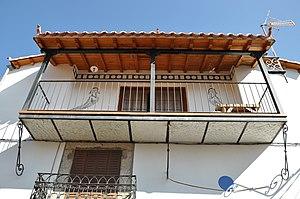
Becedas est une commune d'Espagne de la province d'Ávila dans la communauté autonome de Castille-et-León.